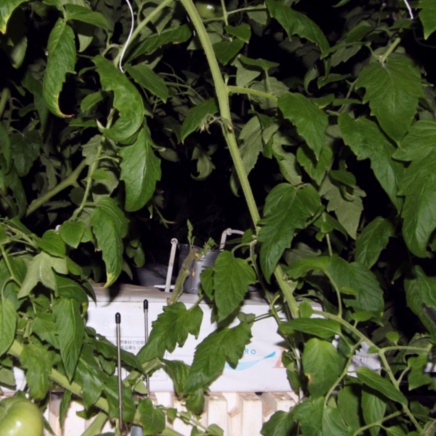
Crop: tomato